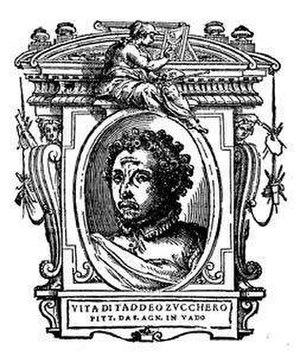
Taddeo Zuccari, Zucchero ou Zuccaro est un peintre italien de la Renaissance tardive, né le 1ᵉʳ septembre 1529 à Sant'Angelo in Vado, près d'Urbino dans la région des Marches, et mort le 2 septembre 1566 à Rome. Il est le frère aîné de Federico Zuccari.